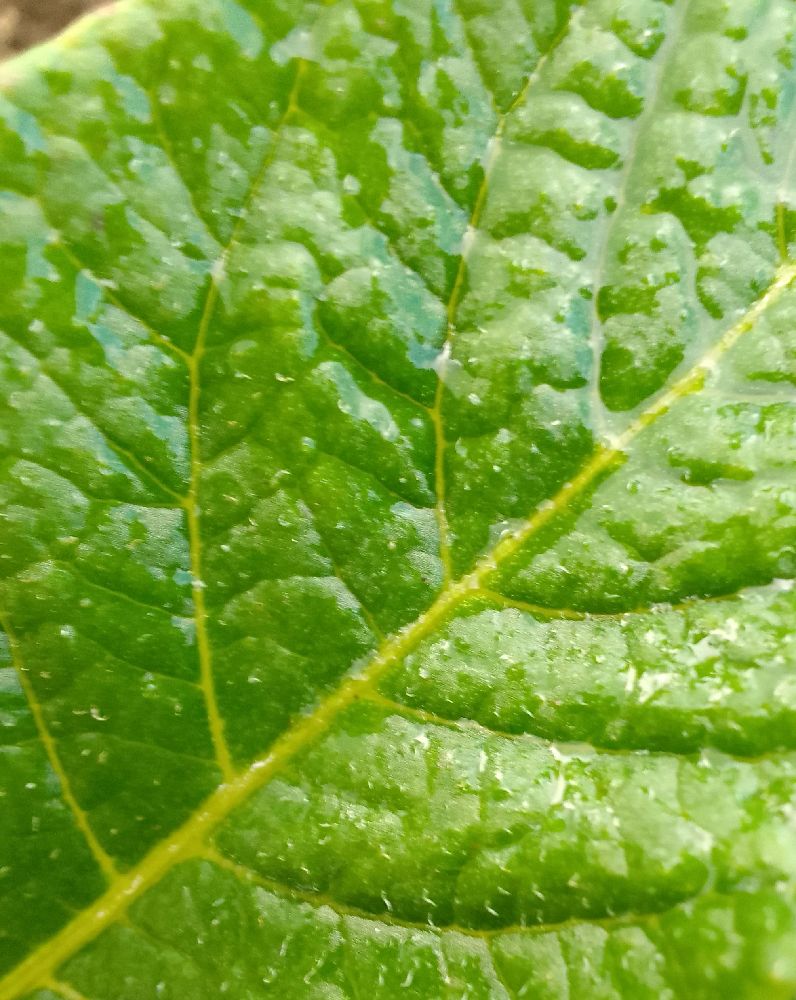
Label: Healthy